Garrison Church (Potsdam)

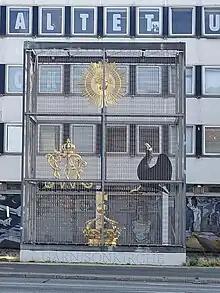
Replica of the weather vane of the Potsdam Garrison Church

The nave was square built. Its cross axis was connected to the bell tower on the north side. A step hip roof, 17 meters high, had two dormer windows built into all but the south side of the roof. Tall round-arched windows dominated the façade which had decorative central portals on all three sides. Entrances on both sides of the tower led to a high balustrade from which it was possible to enter onto a roof walkway. Columned pillars flanked both sides of the main doors which, together with the tower itself, formed an imposing entrance from Broad Street.